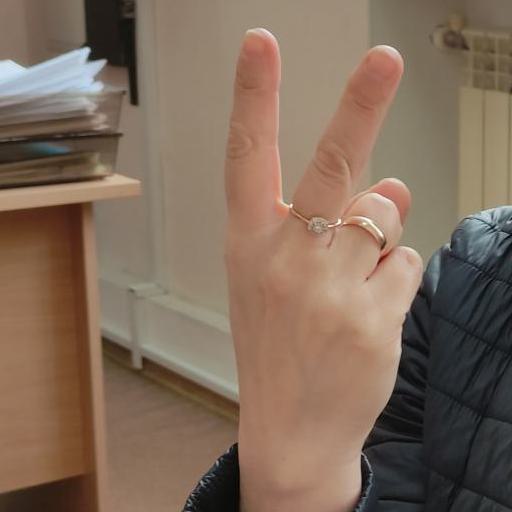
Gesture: peace_inverted